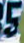
Number: 5